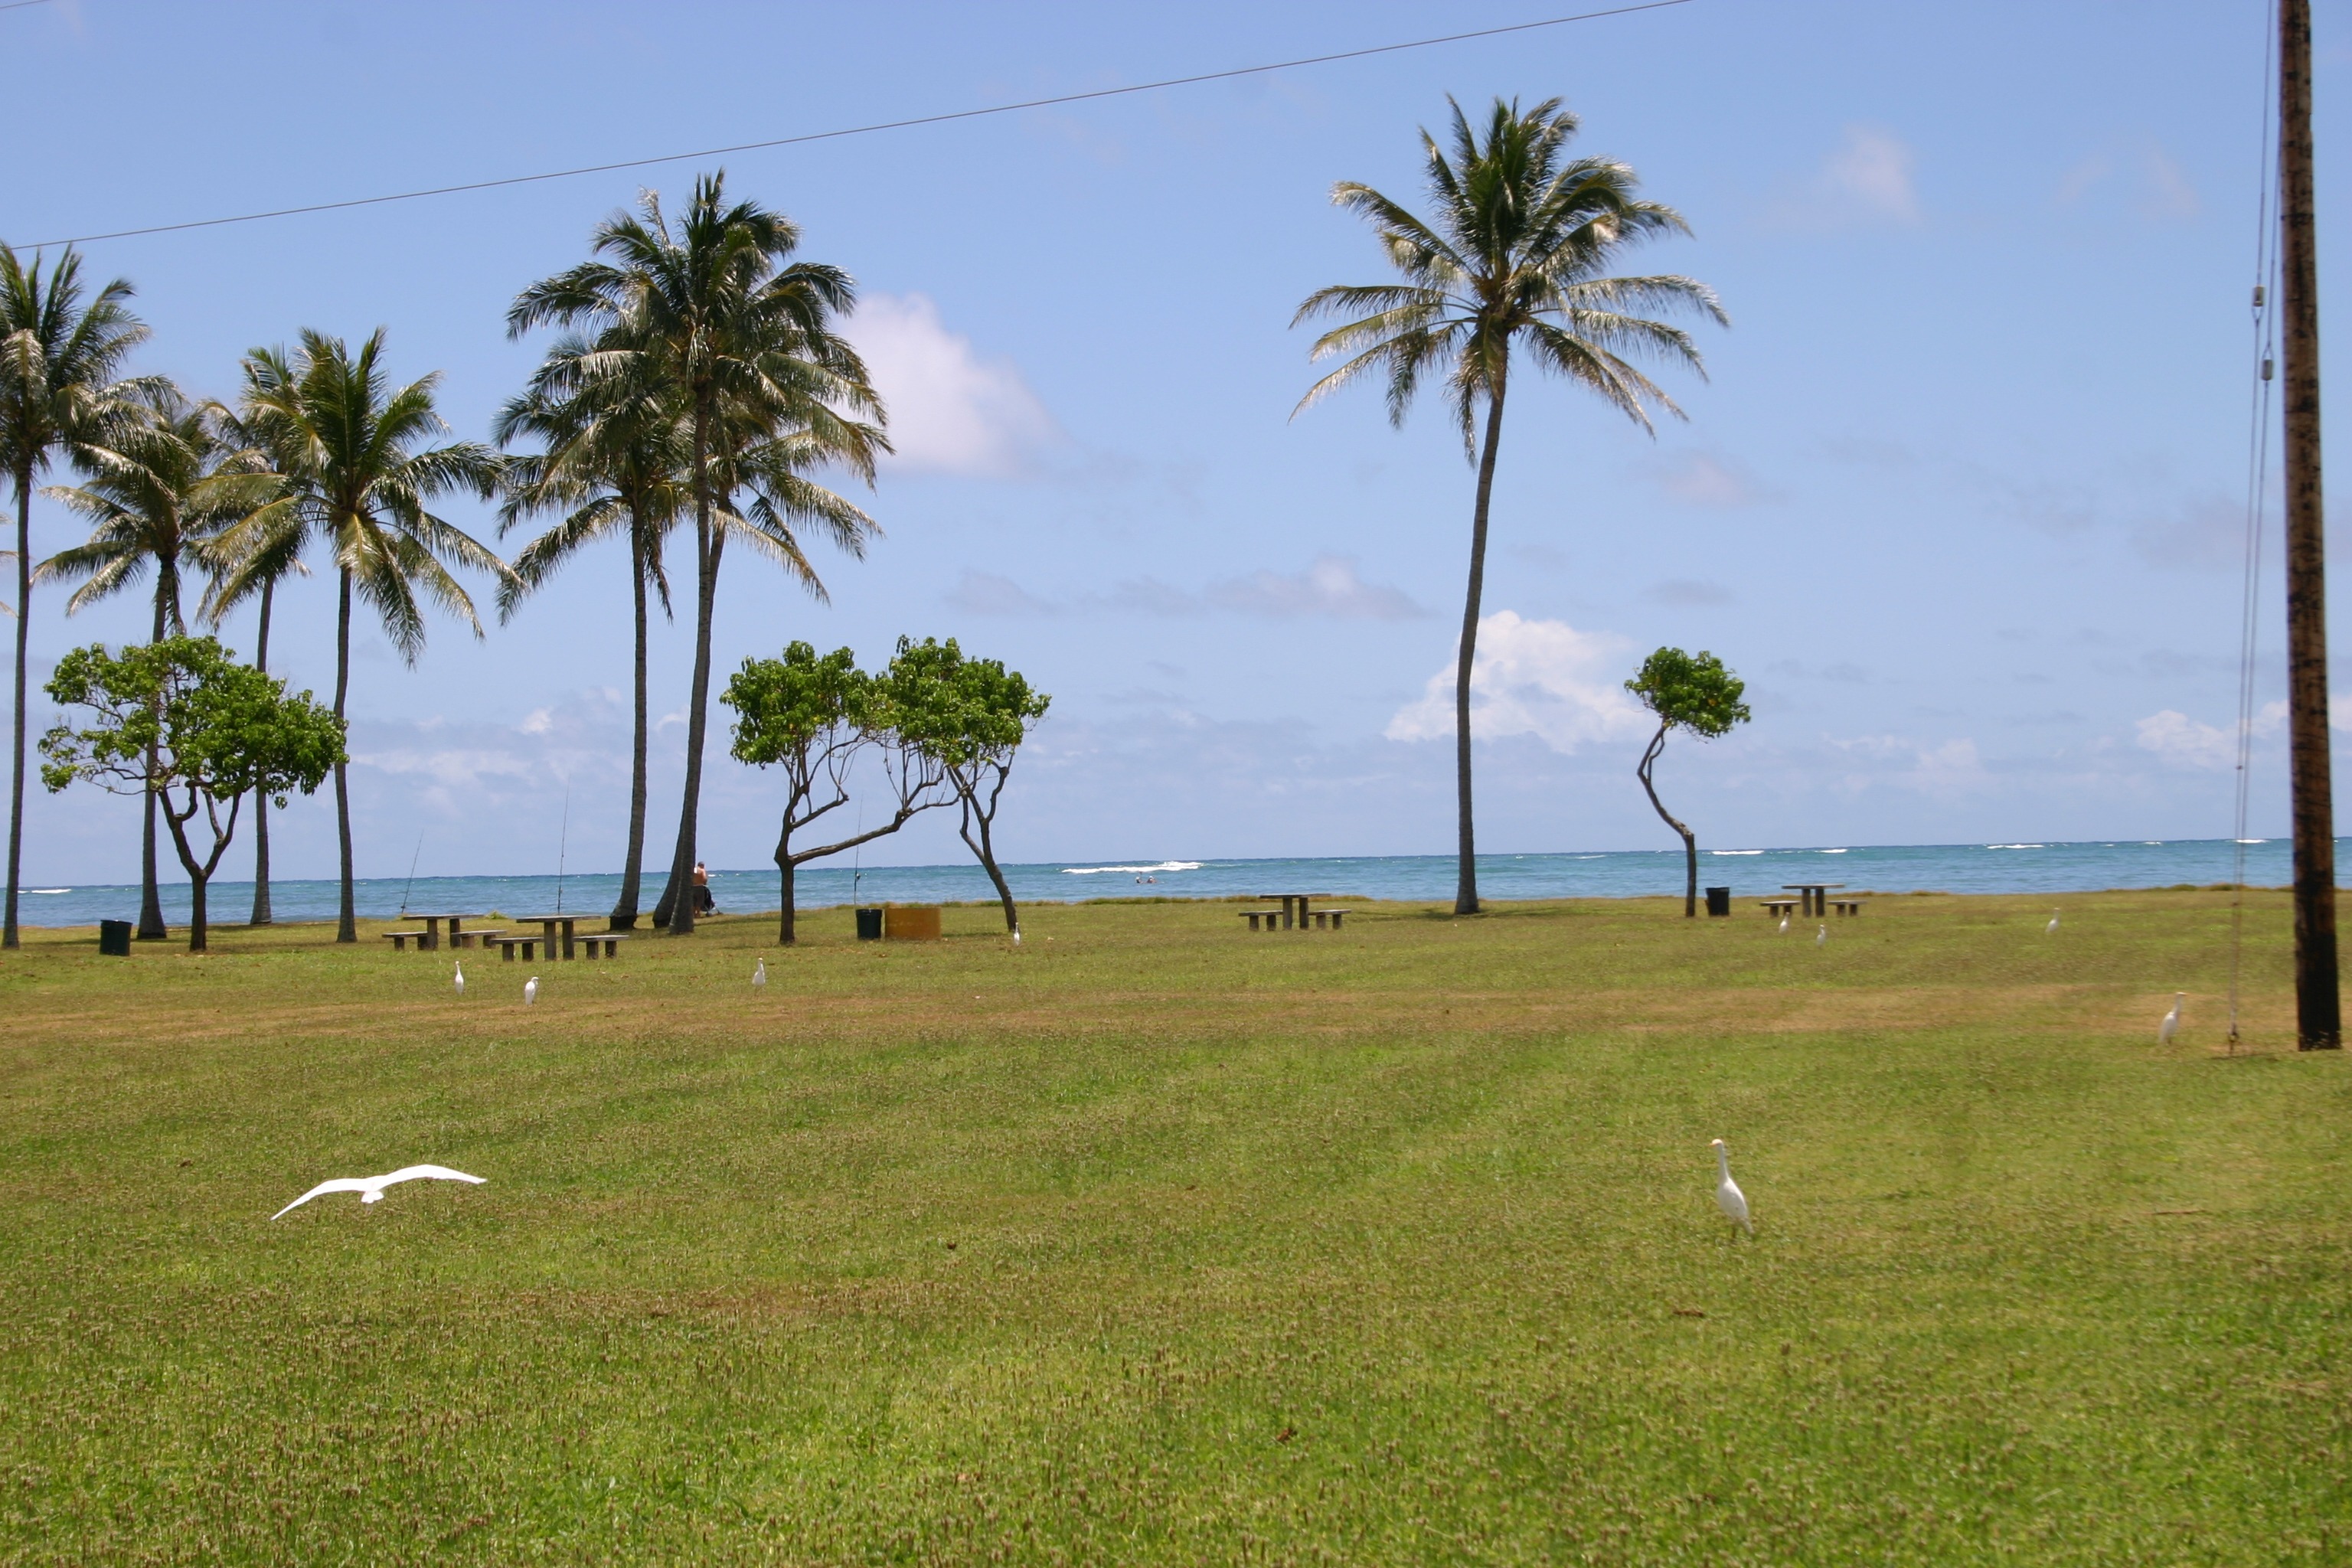
beach, sea, coast, tree, grass, ocean, shore, wind, vacation, bay, hawaii, savanna, palm trees, ecosystem, sport venue, arecales, palm family